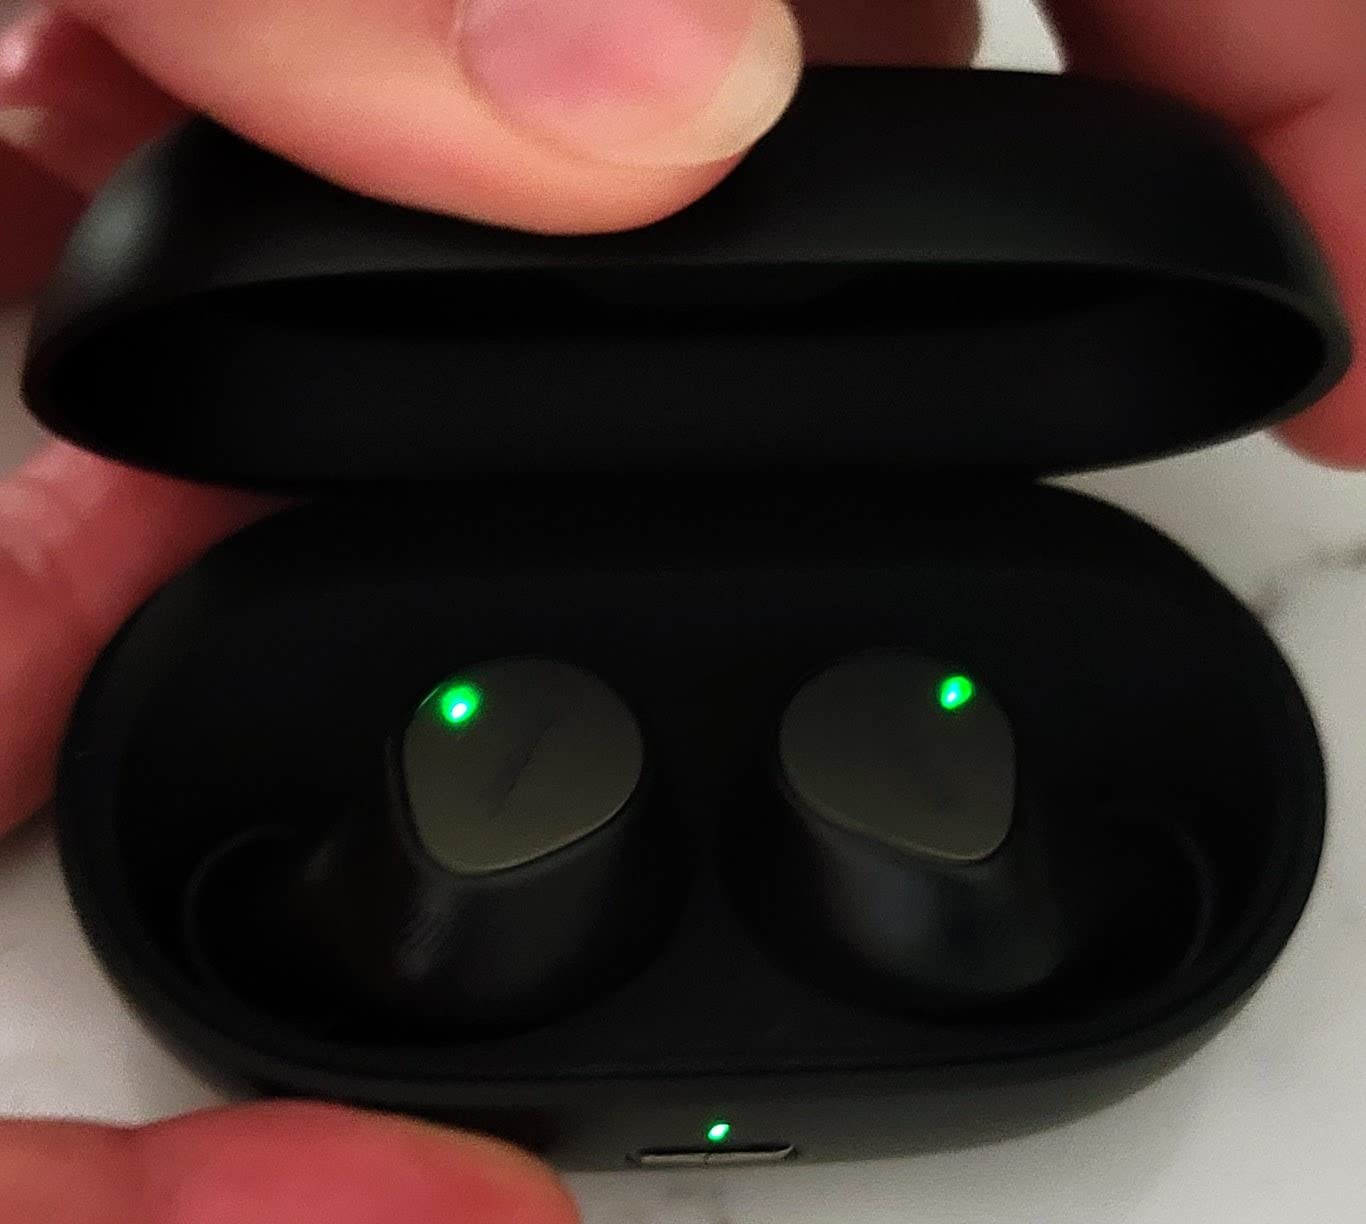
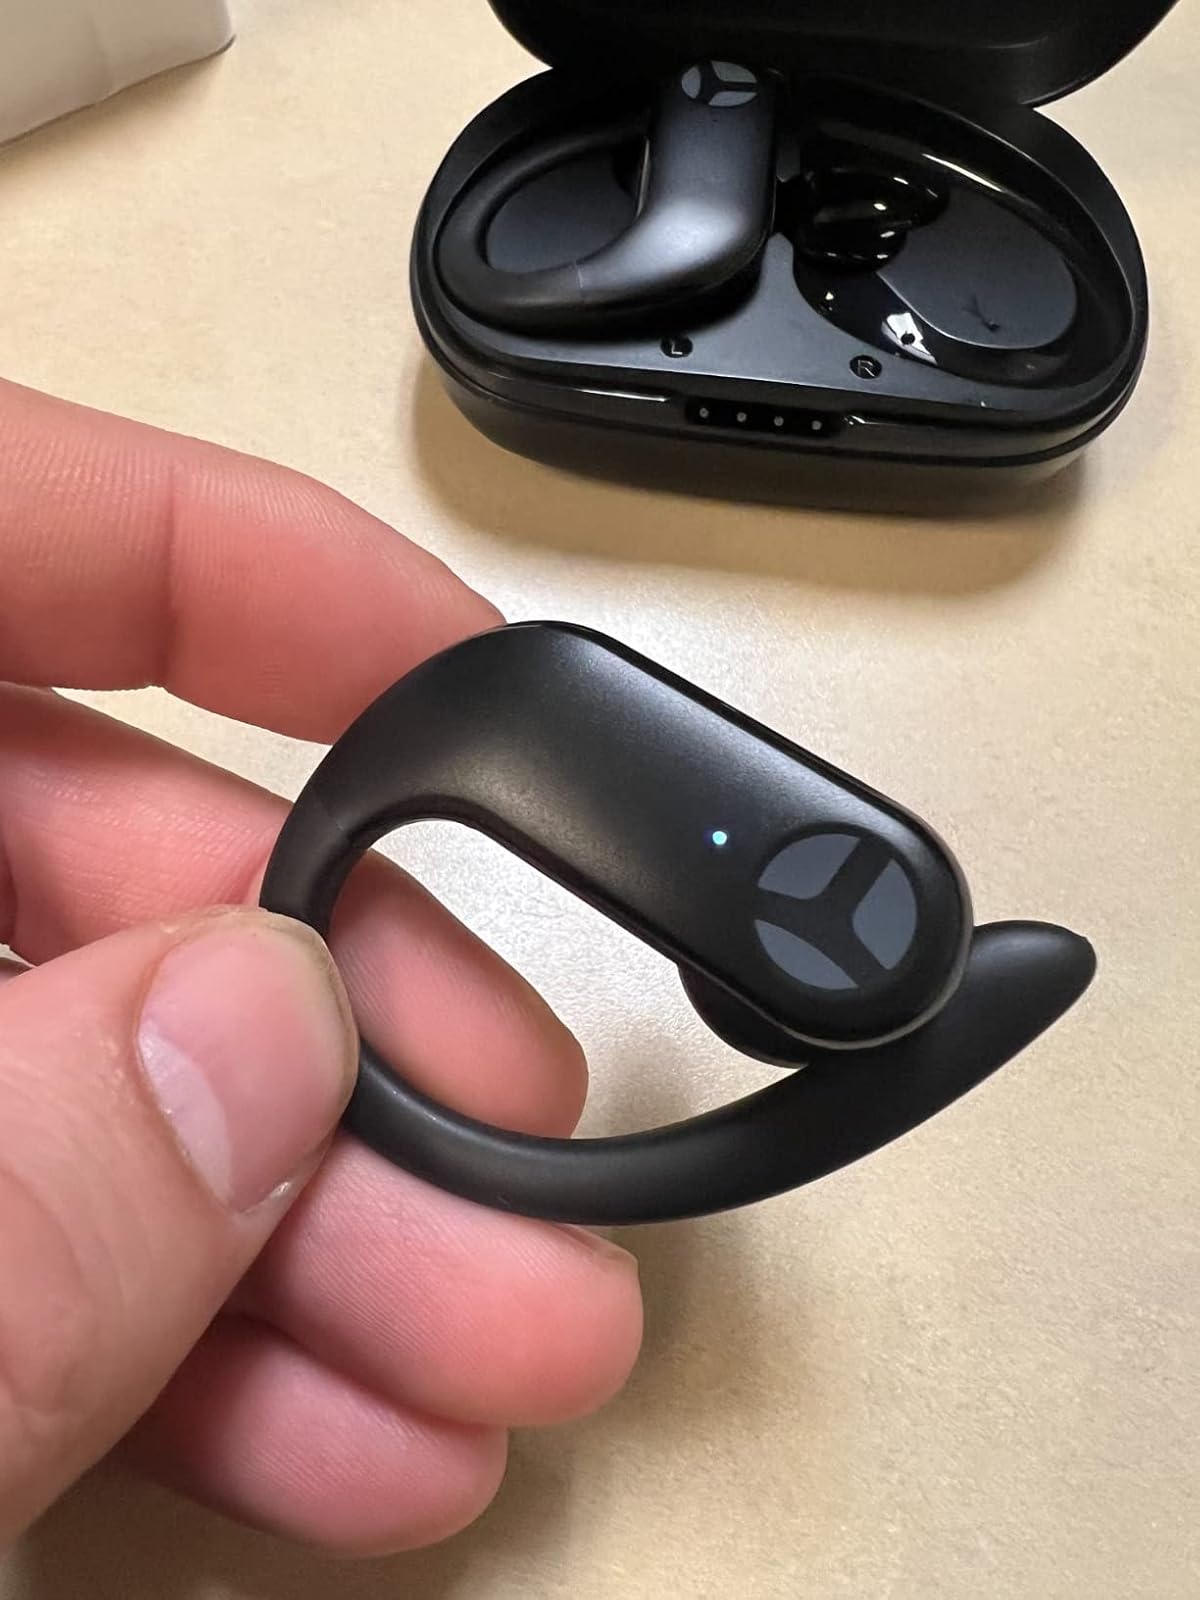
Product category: earbuds
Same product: no